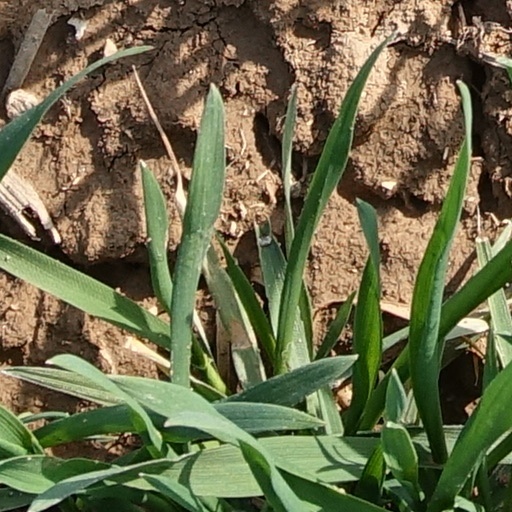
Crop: wheat